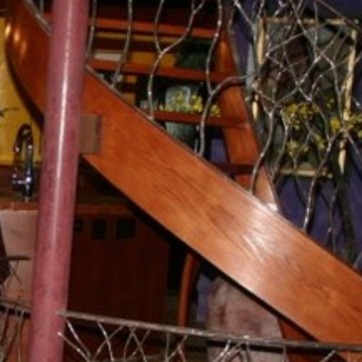
Material: wood